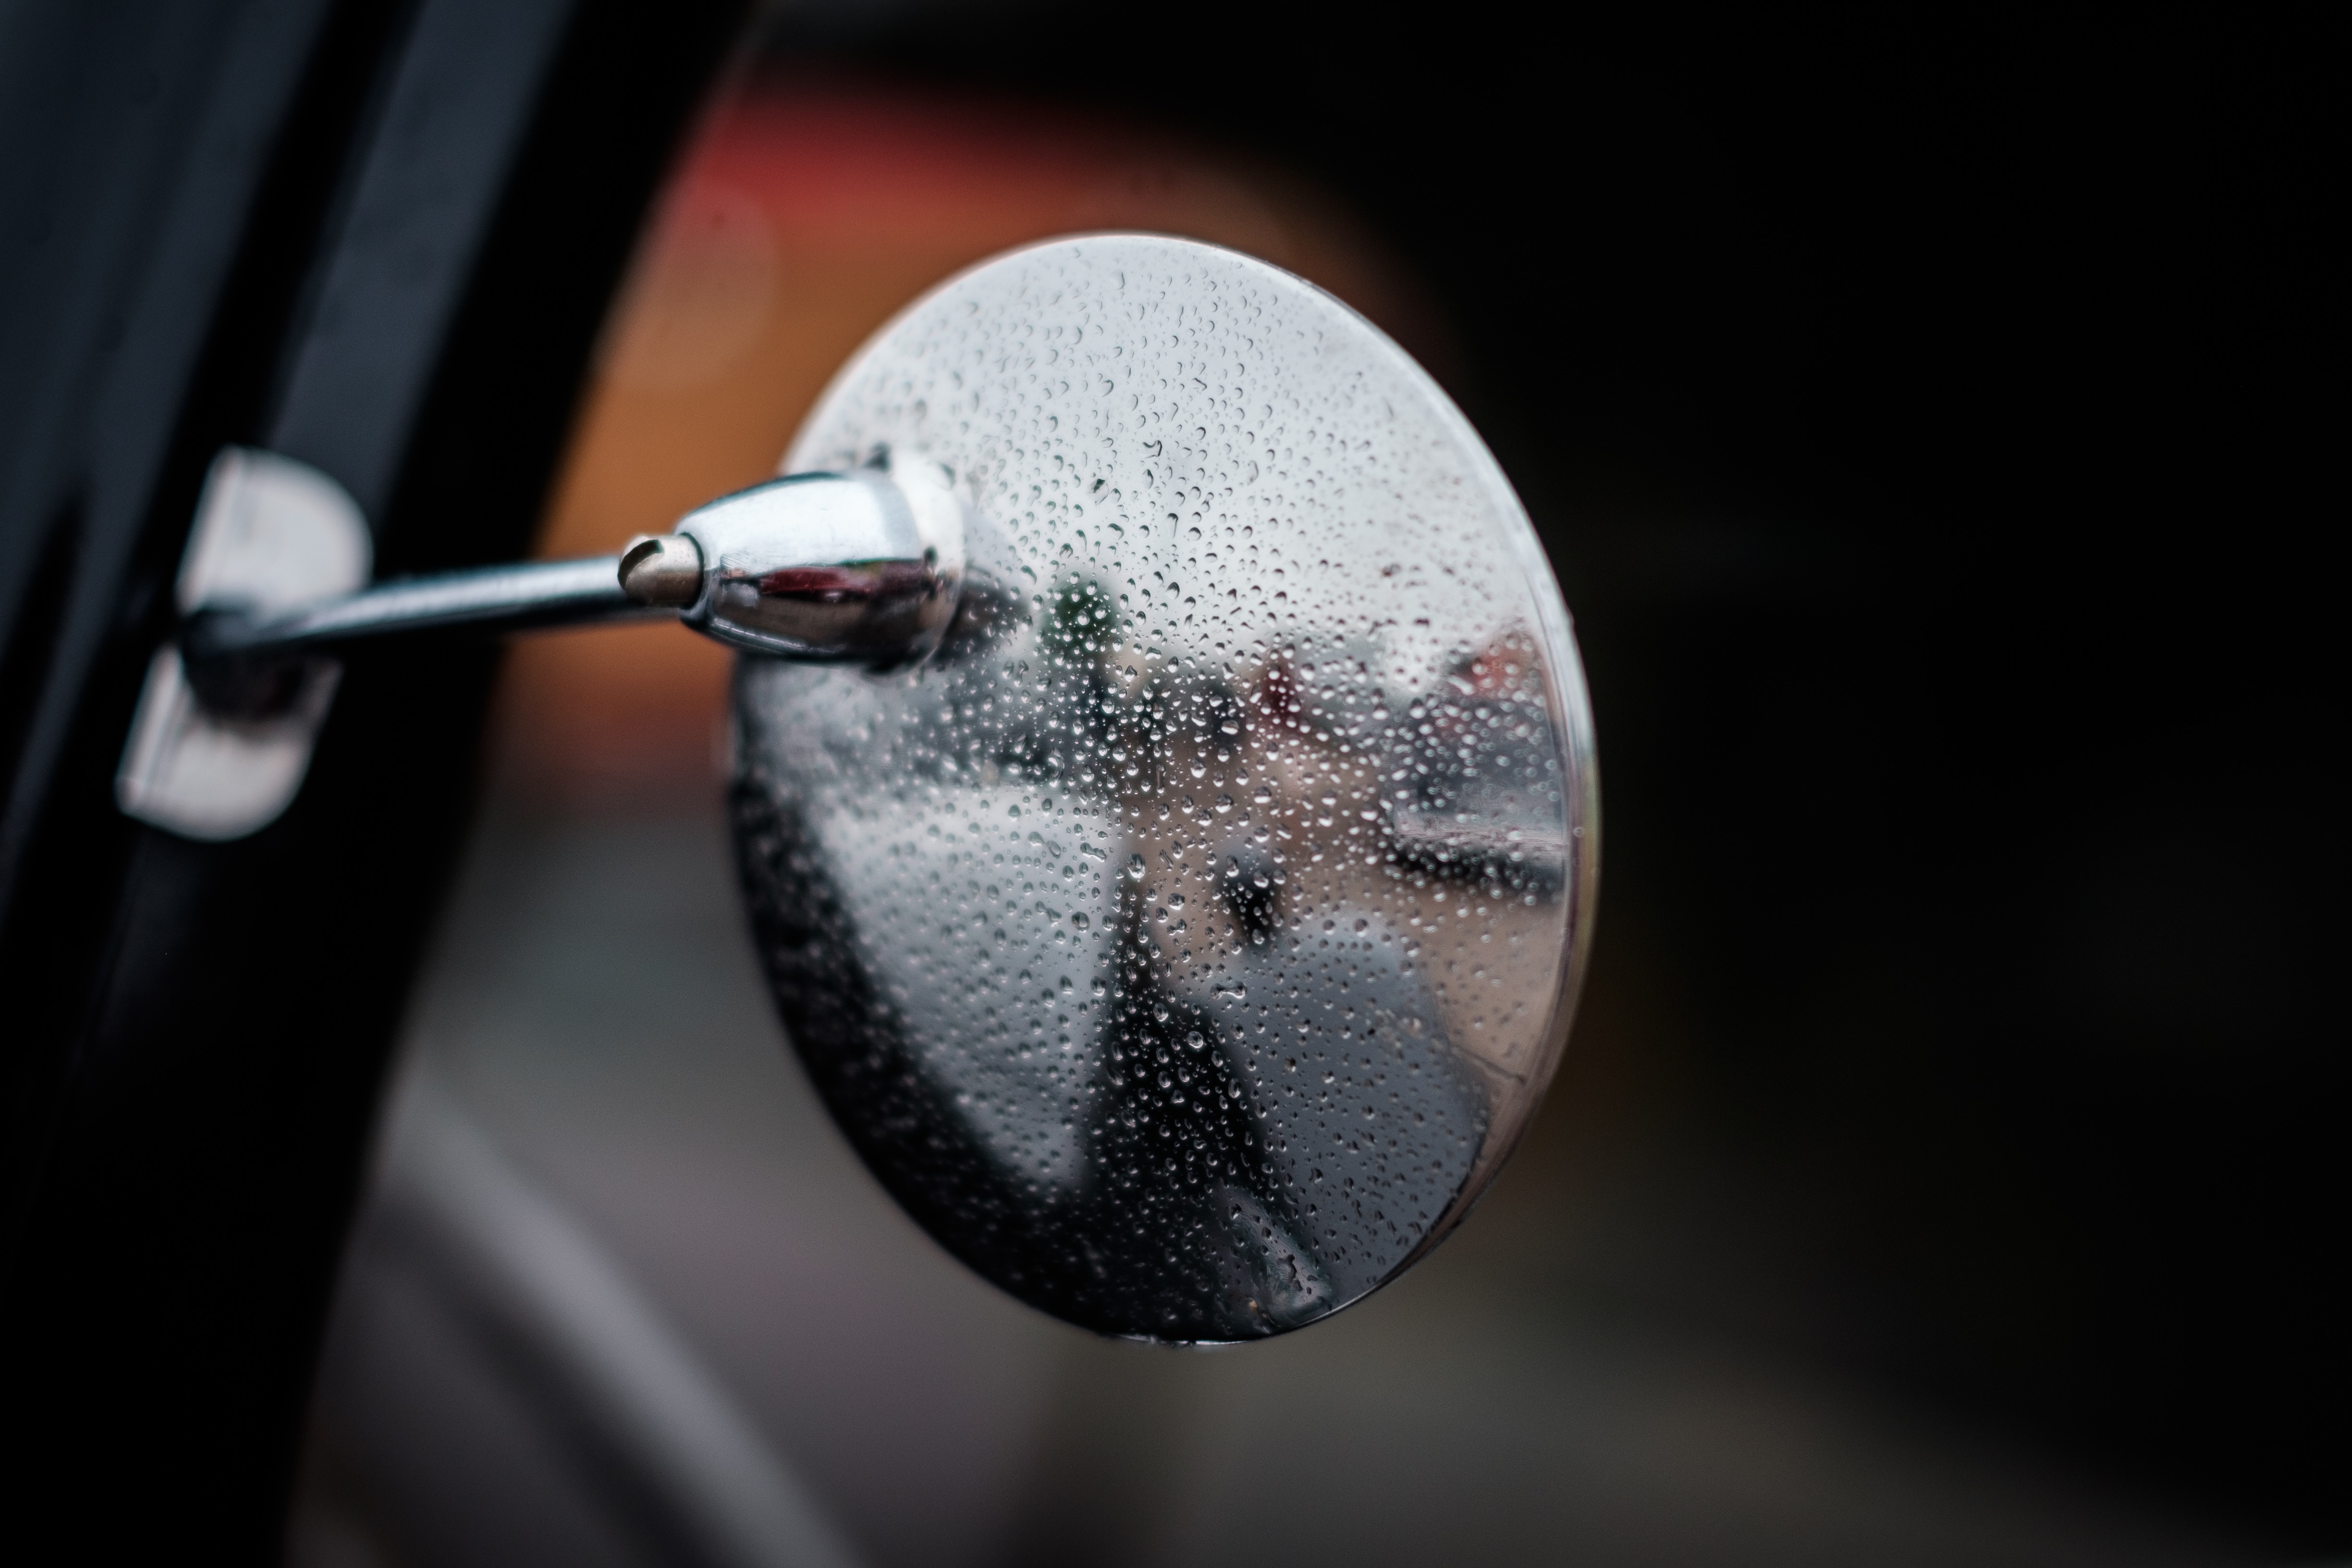
close up, macro photography